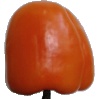
Label: Pepper Orange 1